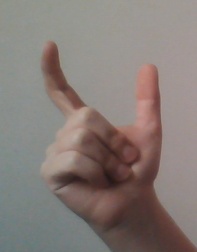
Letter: nun